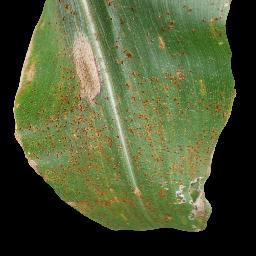
Label: Corn___Common_rust